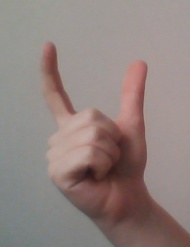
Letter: nun